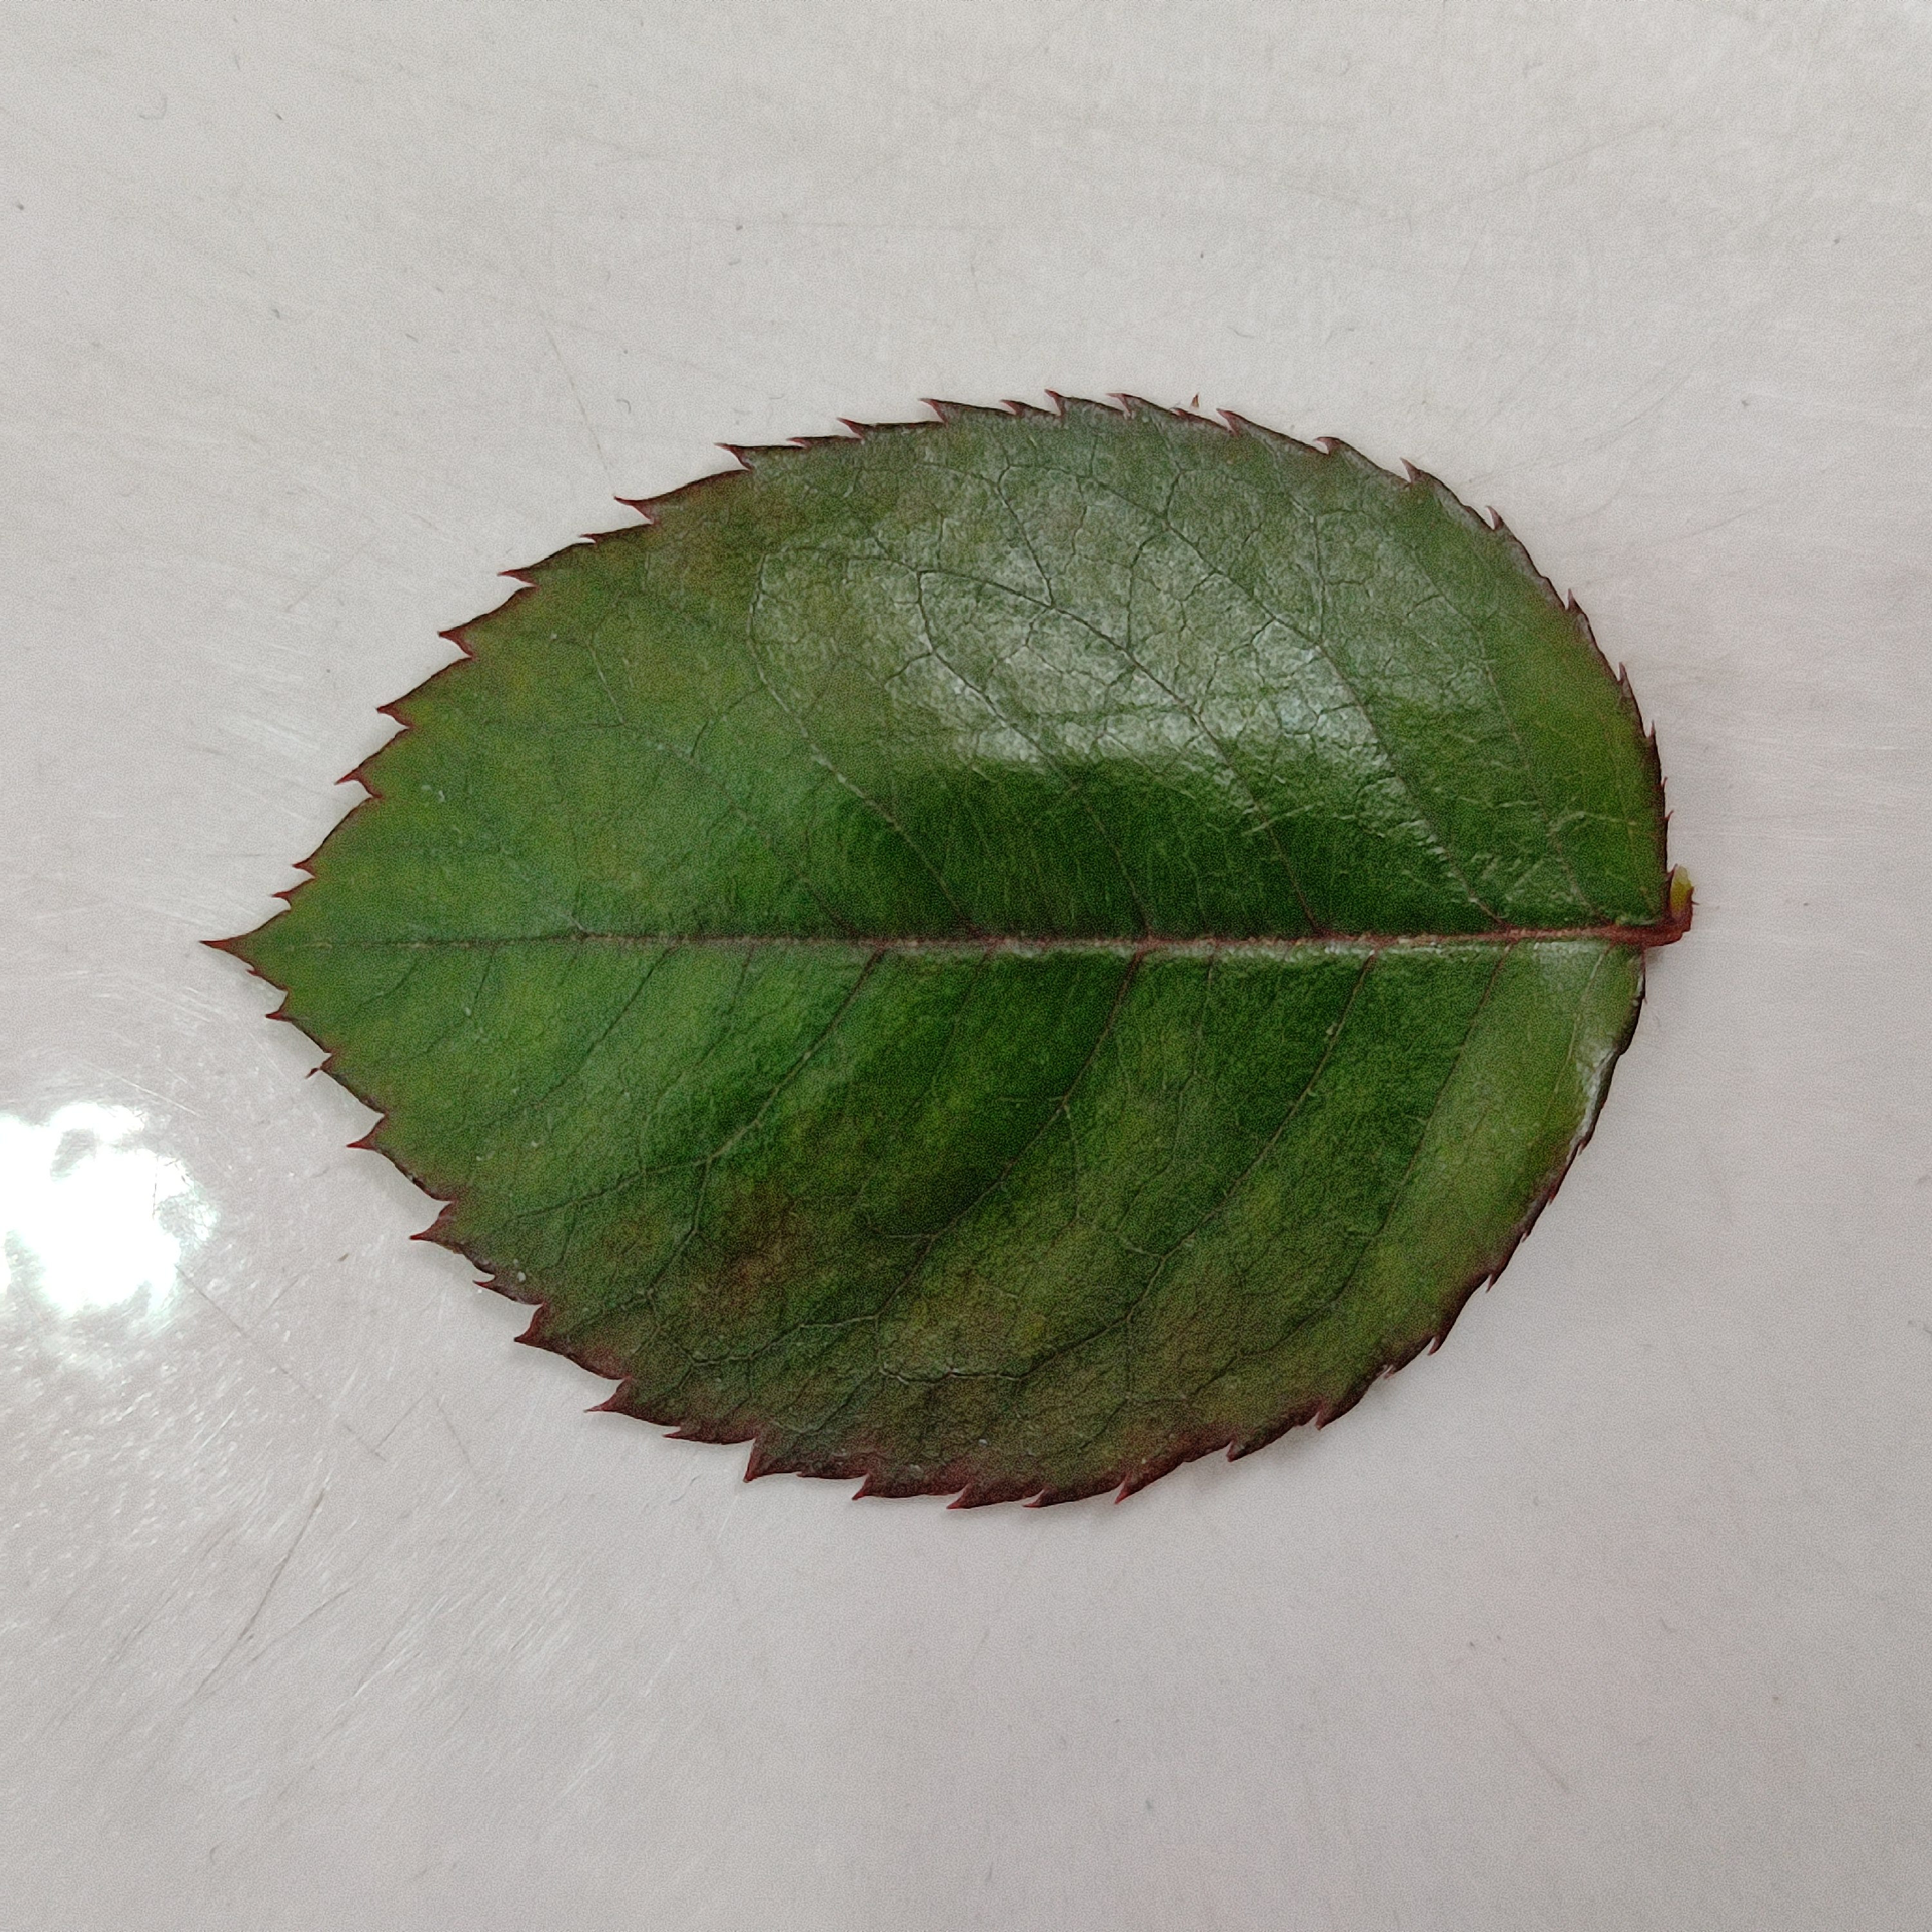
Label: Healthy Leaf